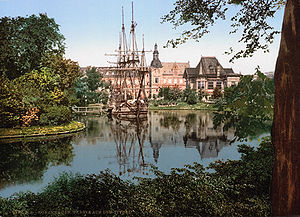
Fregatten Sct. Georg III / Historie / Den første fregat
Den første fregat i Tivoli Søen.
Fregatten Sct. Georg III er et restaurantskib, der er fast forankret i Tivoli Søen i forlystelsesparken Tivoli i København. Skibet blev søsat i 1993 og huser siden 2008 restauranten Pirateriet. Adgang sker via landgangen, der ligger bag Glassalen.